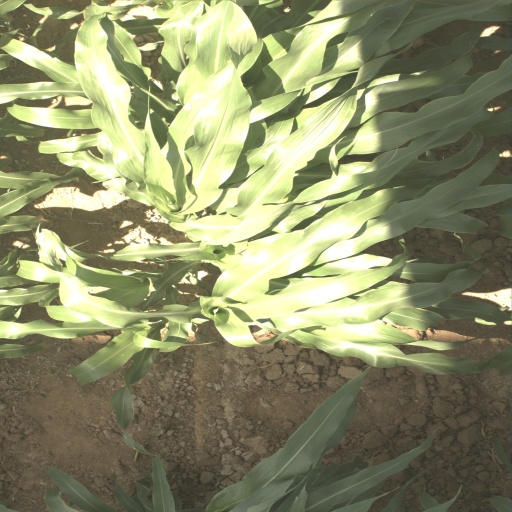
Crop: sorghum